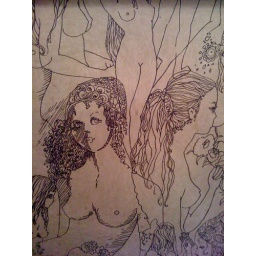
The circa 1971 naked hippie girl wallpaper in the downstairs bathroom at my house.